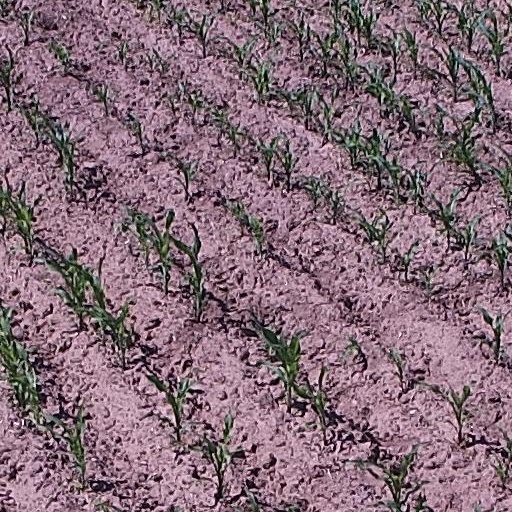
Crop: maize; corn